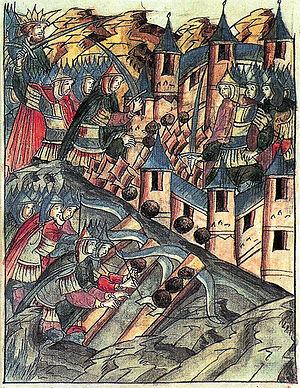
L’invasion mongole de l'Europe au XIIIᵉ siècle désigne l'action militaire d'une puissance asiatique, l'Empire mongol, pour envahir et conquérir des parties de l'Europe grâce à son armée.
Kozelsk ou Kozielsk est une ville de l'oblast de Kalouga, en Russie. Sa population s'élevait à 17 312 habitants en 2013.